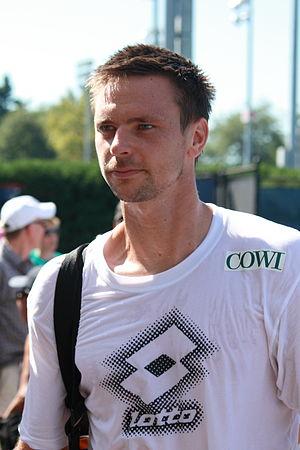
Robin Bo Carl Söderling, né le 14 août 1984 à Tibro, est un joueur de tennis suédois, professionnel de 2001 à 2015.